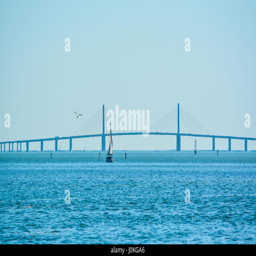
a sail boat on sailing